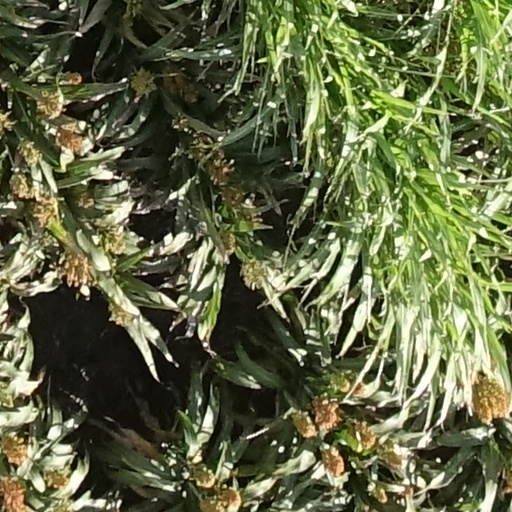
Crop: sorghum